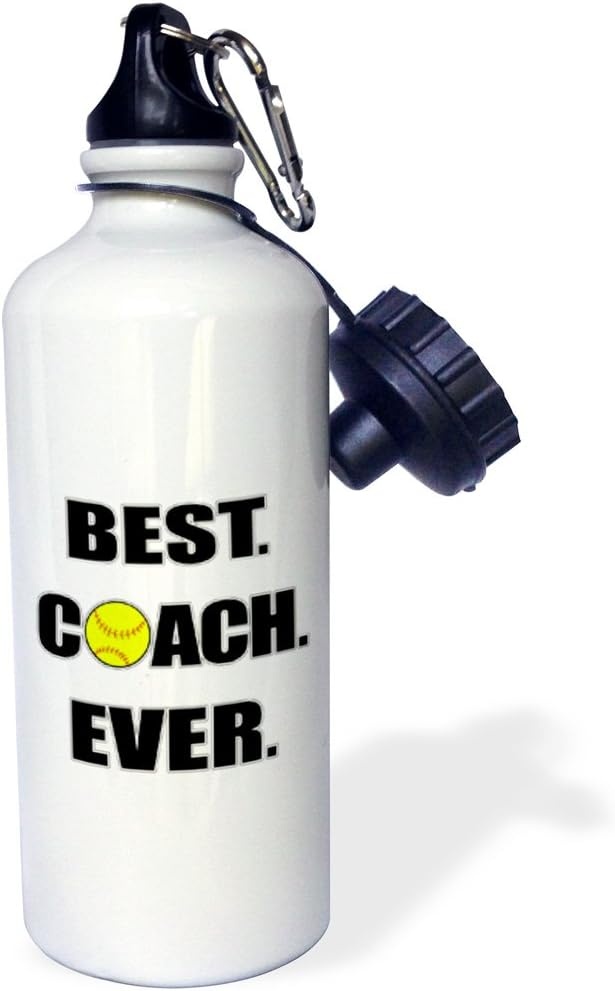
3dRose Softball Best Coach Ever Sports Water Bottle, 21 oz, Multicolor
About This Made of aluminum; Capacity: 20 oz 2 twist on caps - 1 easy-flow drinking spout and 1 standard cap; Carabineer clip also included Custom printed high gloss image sublimated directly to white glossy exterior surface Fits most cup holders Not intended for dishwasher or microwave use Overview Brand : 3dRose Material : Aluminum Bottle Type : Standard Bottle Color : Multicolor Capacity : 1.3 Pounds
Brand: 3dRose
Category: Sporting Goods > Outdoor Recreation > Hydration Systems